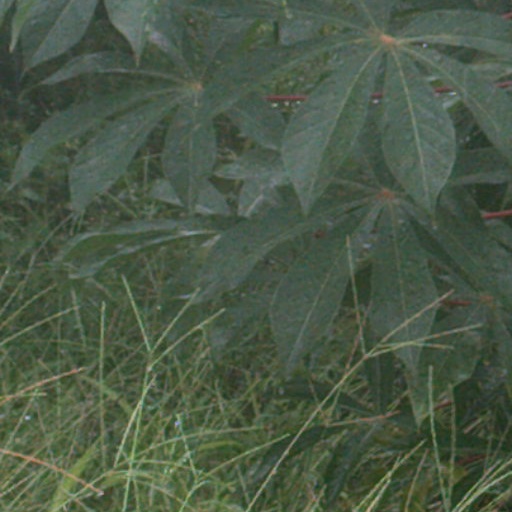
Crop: cassava